David Jones (footballer, born 1984)

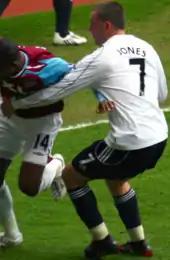
Jones (7) attempting to tackle West Ham number 14 John Paintsil during his time at Derby County.

Jones' Derby career started promisingly, with the midfielder establishing himself as first choice in midfield and contributing significantly to Derby's push for promotion, including scoring a stoppage-time free-kick in the 1–0 home win against Sheffield Wednesday. Alex Ferguson once remarked that he had sold Jones too cheaply to Derby. However, as the season drew to a close Derby's form took a dip and Jones found himself moving to the fringes of the first team, only appearing as an 87th-minute substitute in the 1–0 victory over West Bromwich Albion in the Championship Playoff Final which promoted Derby to the Premier League.